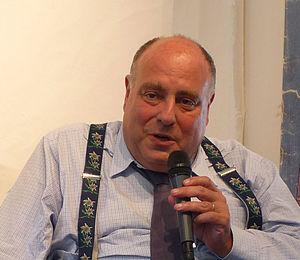
Alexandre Adler au cours d'une Conversation dans une librairie de Strasbourg
Alexandre Adler, né le 23 septembre 1950 à Paris, est un historien et journaliste français, spécialiste des relations internationales.